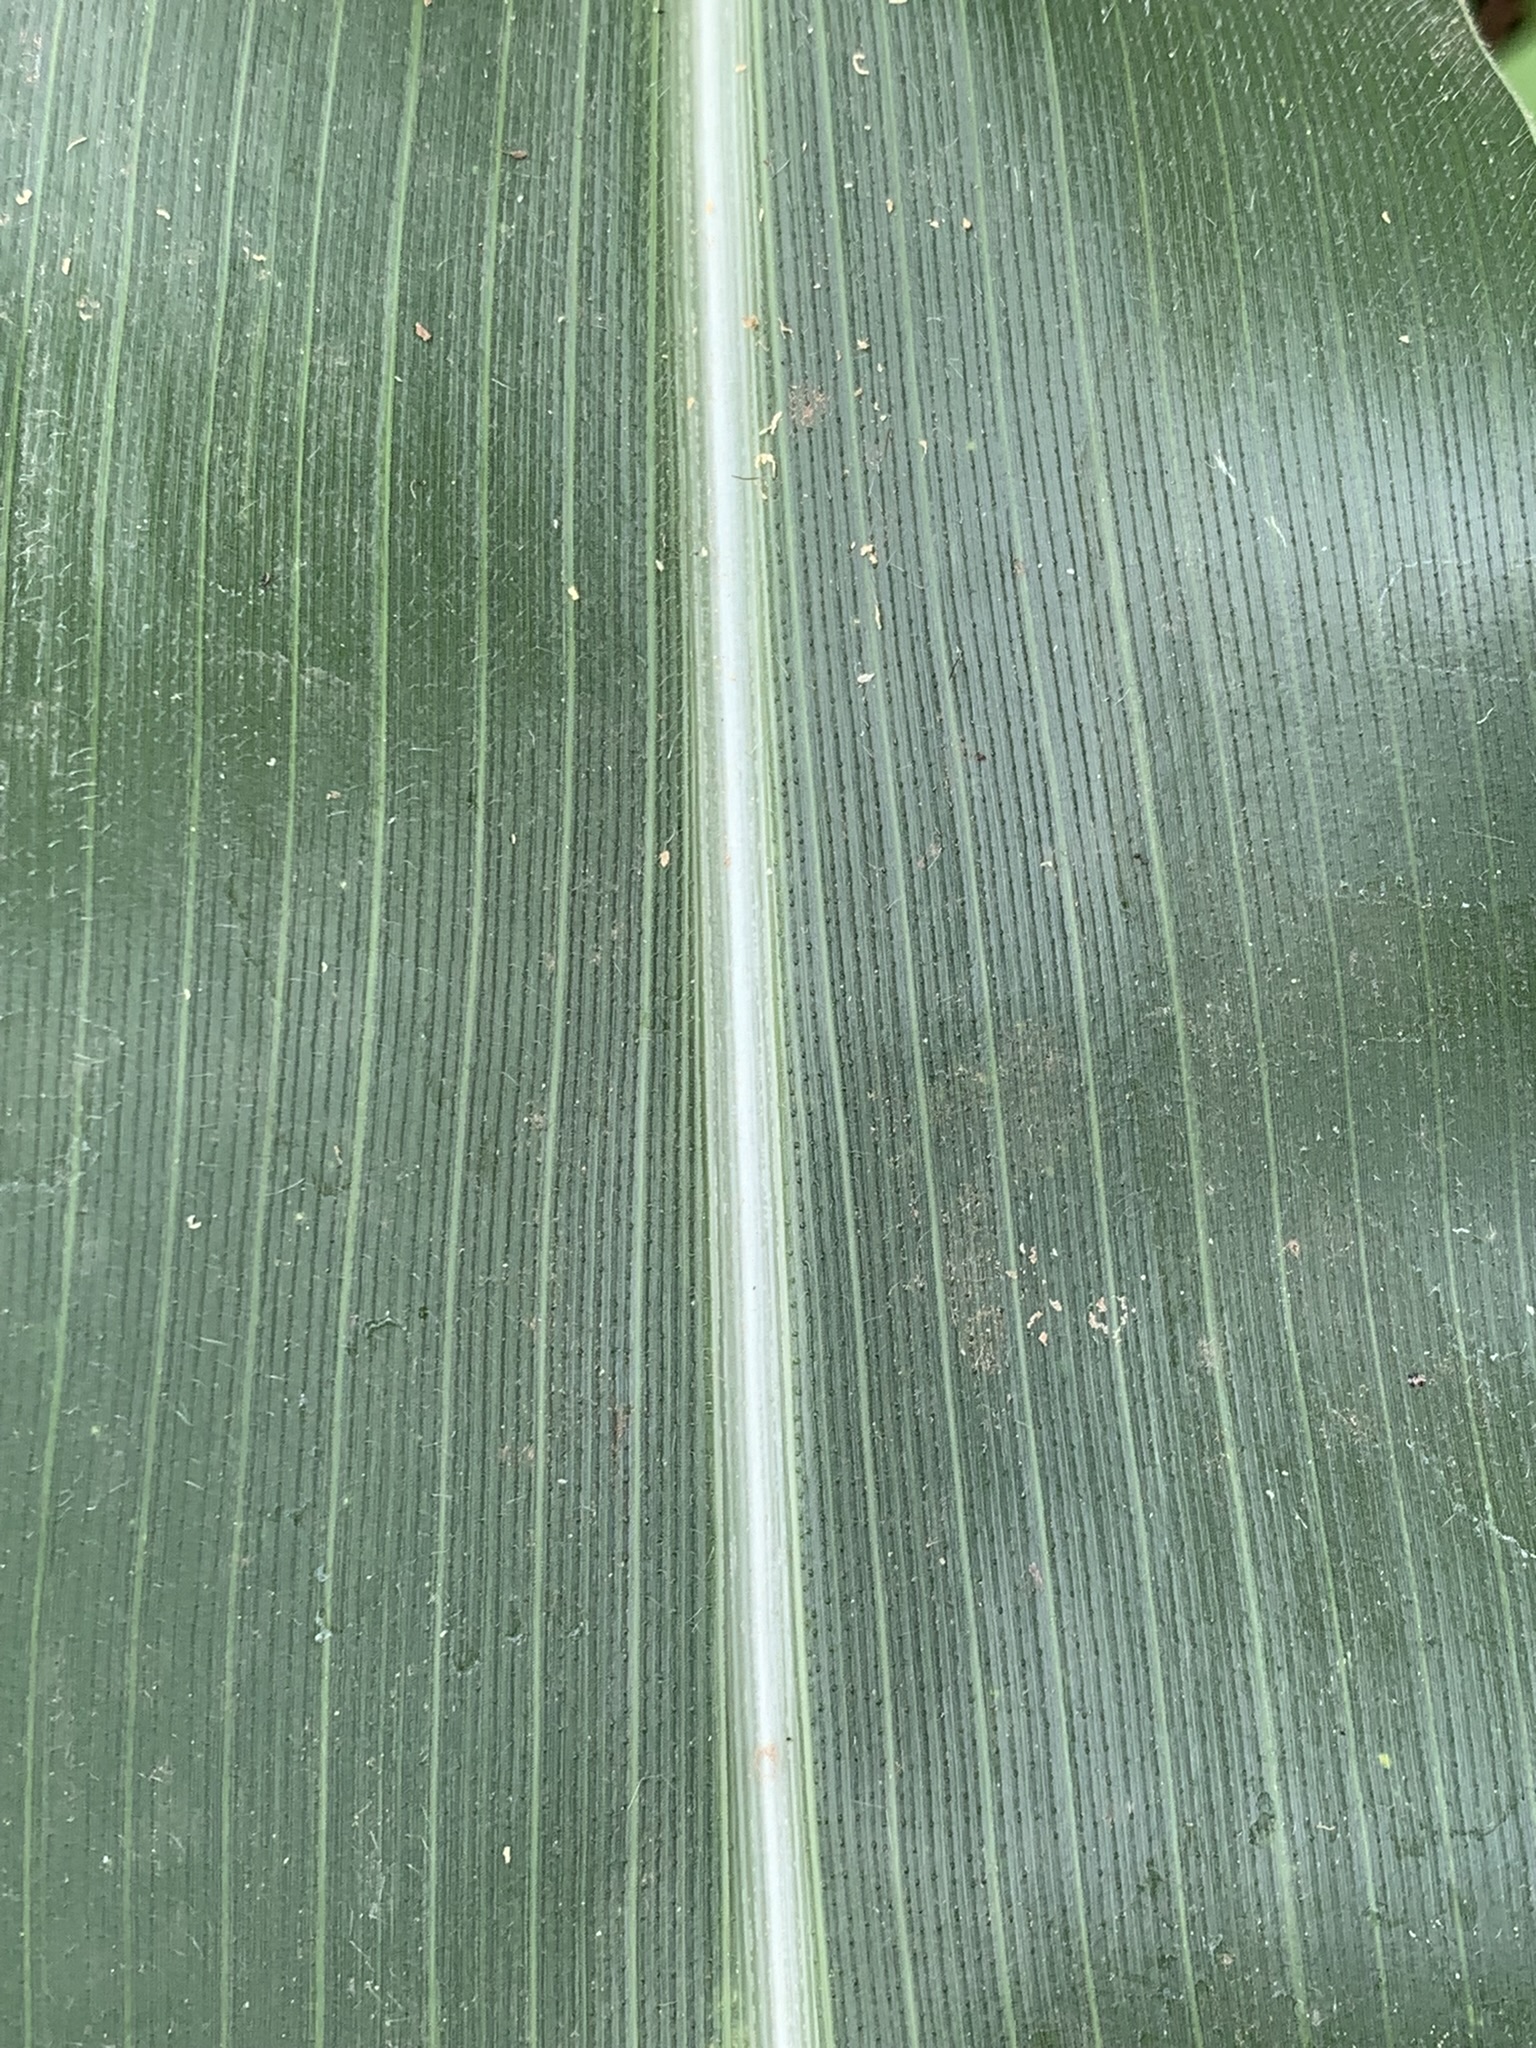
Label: Healthy